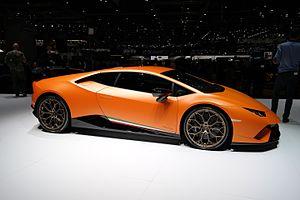
Salon international de l'automobile de Genève 2017